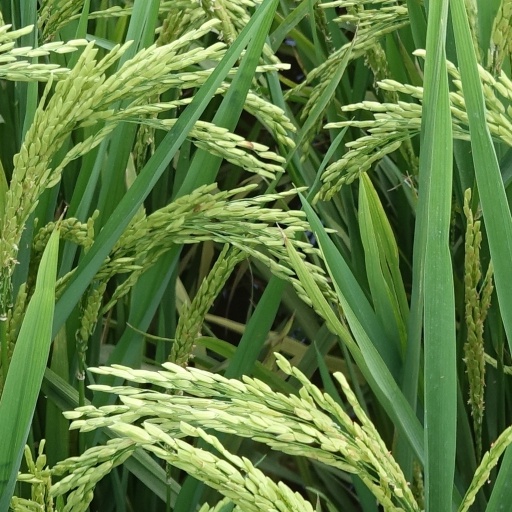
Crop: rice